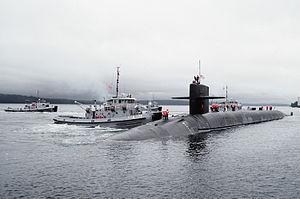
La base navale Kitsap est une base de l'US Navy située sur la péninsule de Kitsap dans l'état de Washington. Elle a été créée en 2004 avec la fusion de l'ancienne station navale de Bremerton et de la base sous-marine de Bangor. Située sur la côte-ouest, elle fait partie des deux seules bases sous-marines américaines de sous-marin nucléaire lanceur d'engins actives dans les années 2010 avec la base navale de Kings Bay, située, elle, sur la côte est des États-Unis.